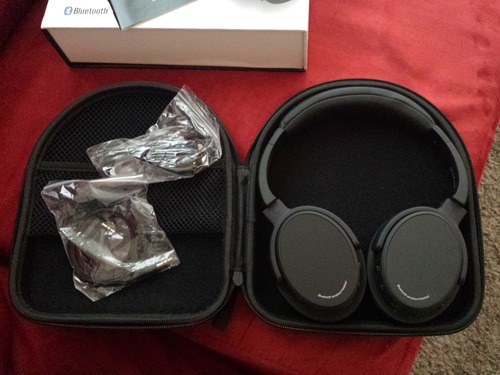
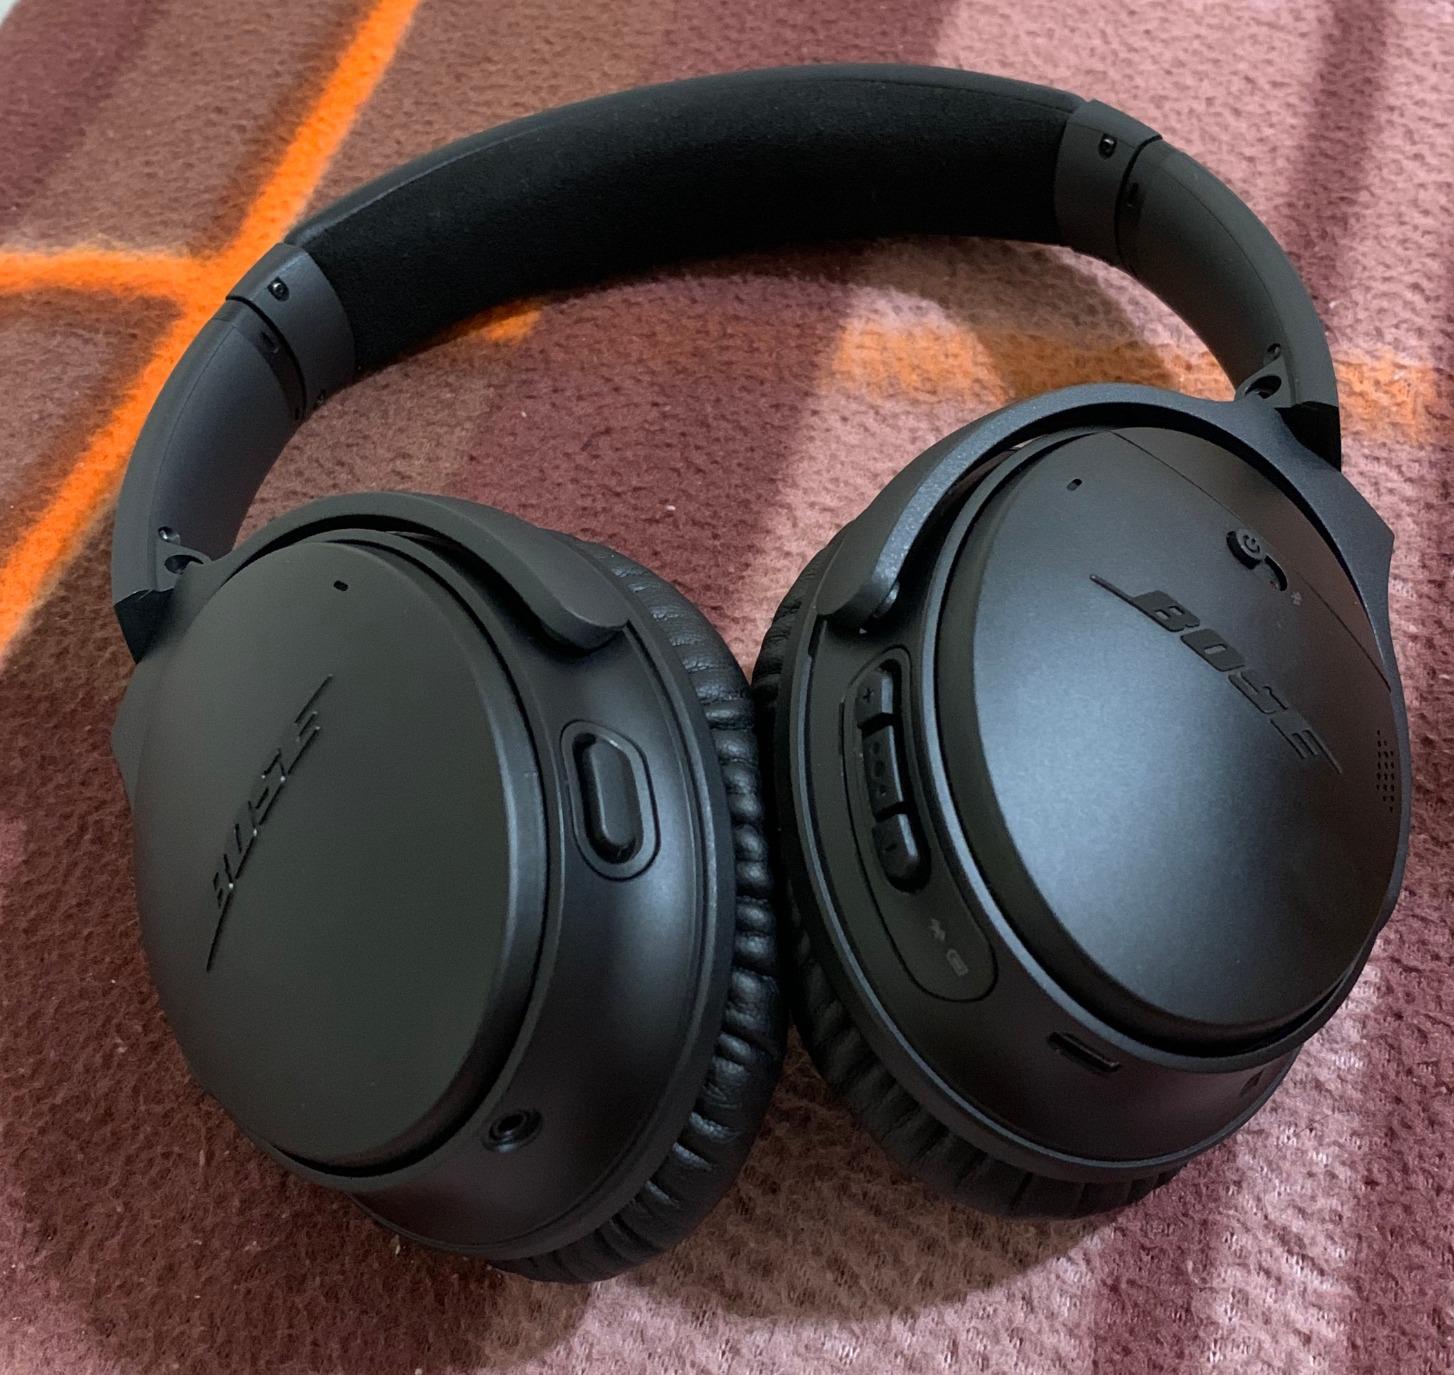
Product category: headphones
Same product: no